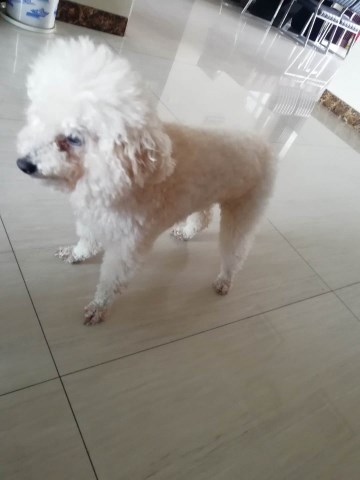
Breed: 2925-n000114-toy_poodle